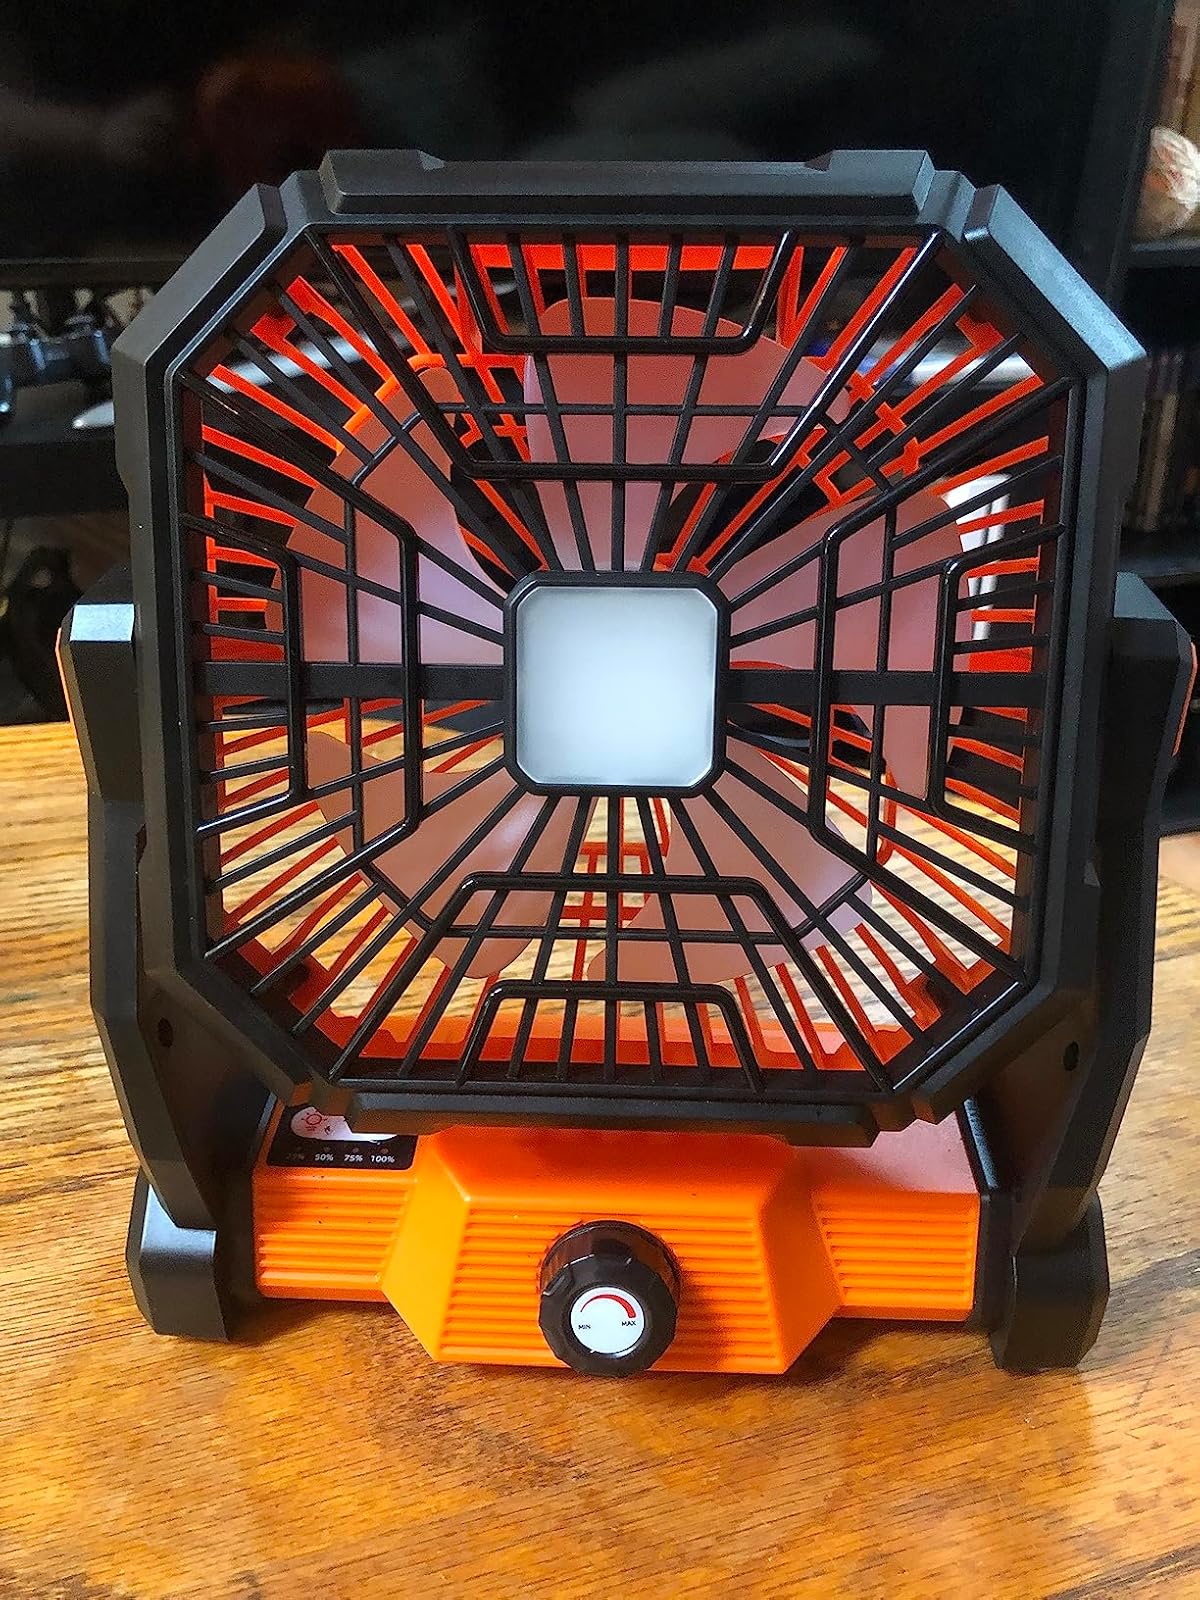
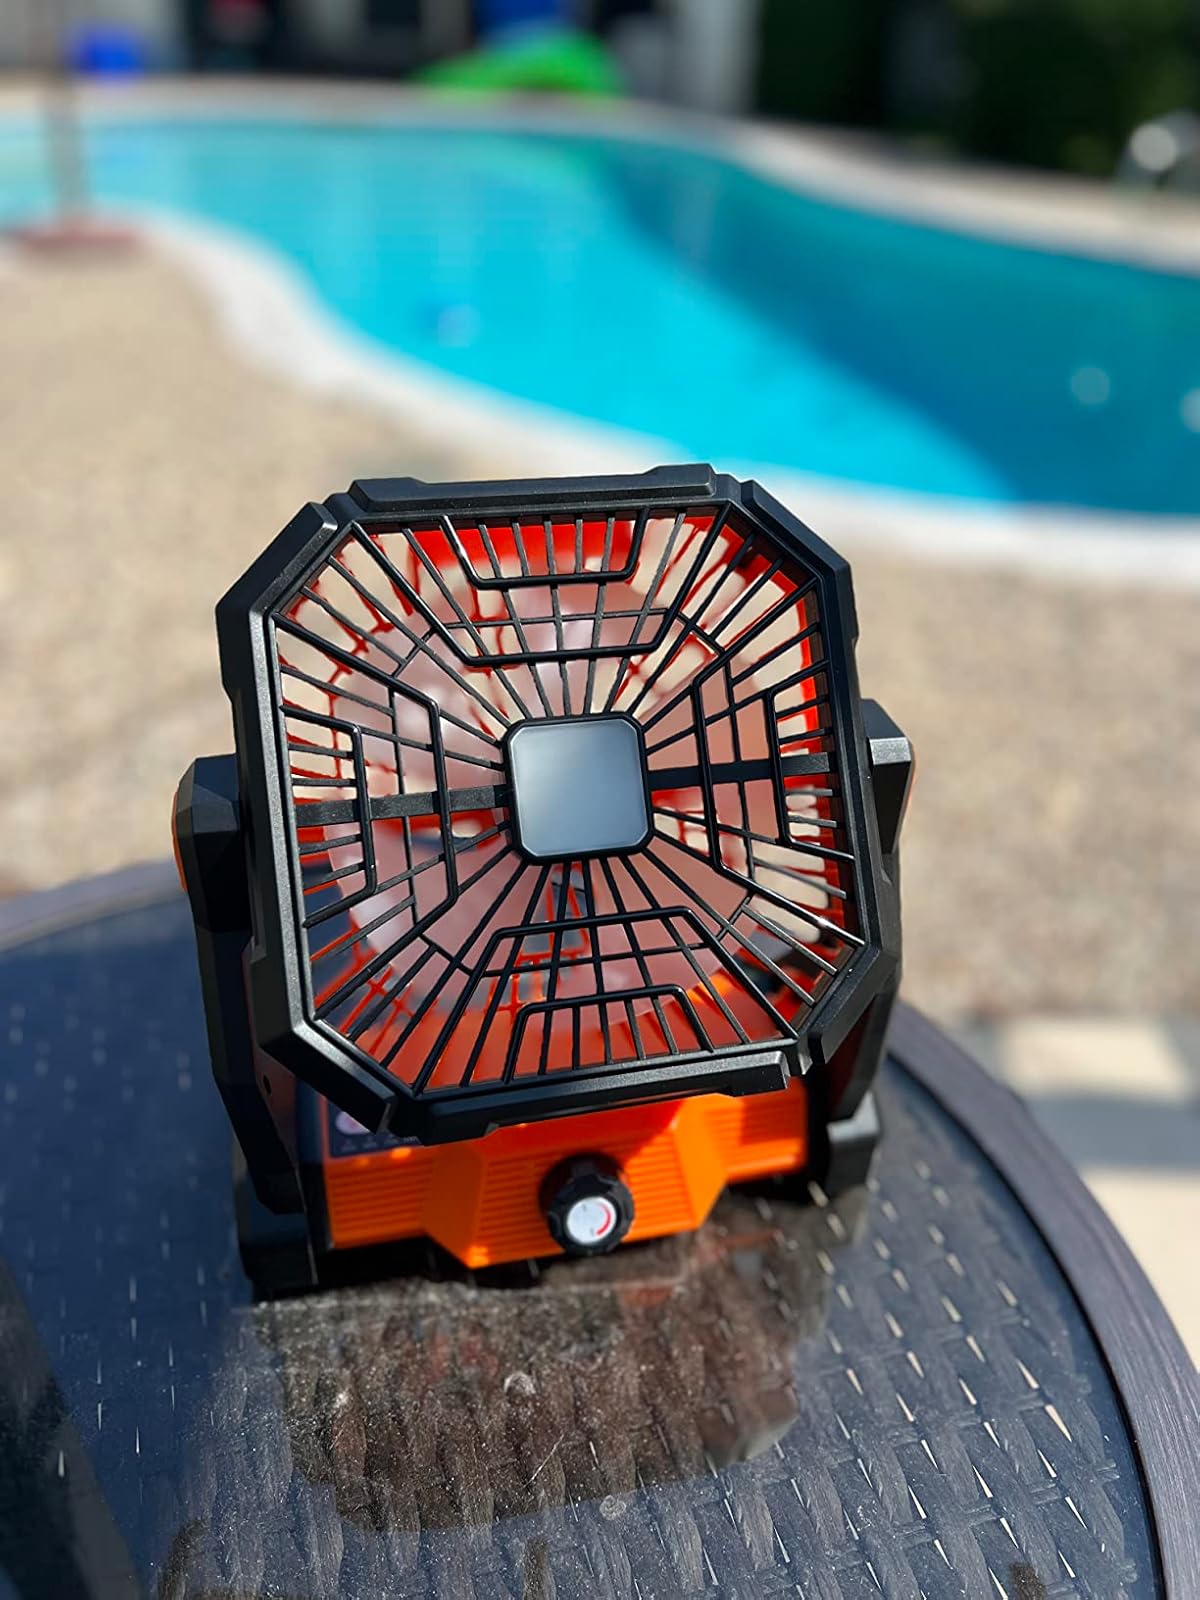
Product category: lantern
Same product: yes